Xiumin

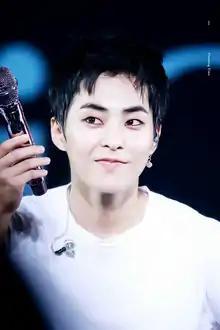
Xiumin in August 2018

Kim Min-seok (born March 26, 1990), better known by his stage name Xiumin, is a South Korean singer and actor. He is a member of the South Korean-Chinese boy band Exo, its sub-group Exo-M and leader of its sub-unit Exo-CBX. He debuted as a soloist on September 26, 2022, with the extended play (EP) "Brand New".